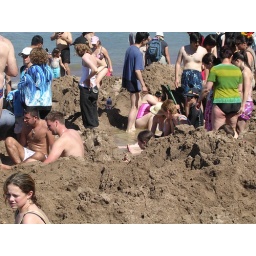
People dig holes in the sand so hot water can seep up. This is due to geo-thermal activity.